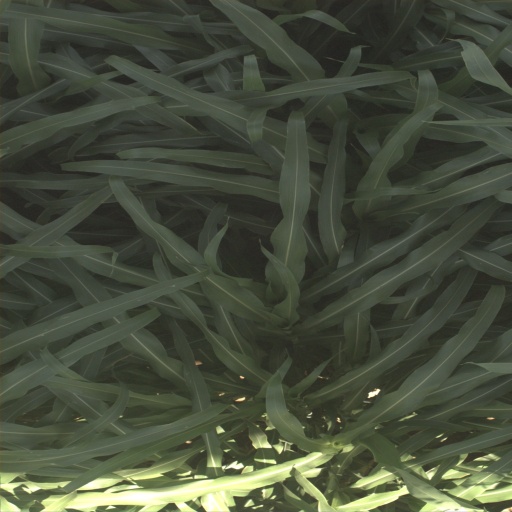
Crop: sorghum